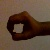
The image shows a hand gesture representing the number 0 in Indian Sign Language.